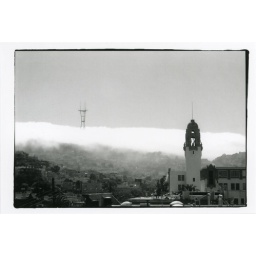
sutro tower in the fog from my roof